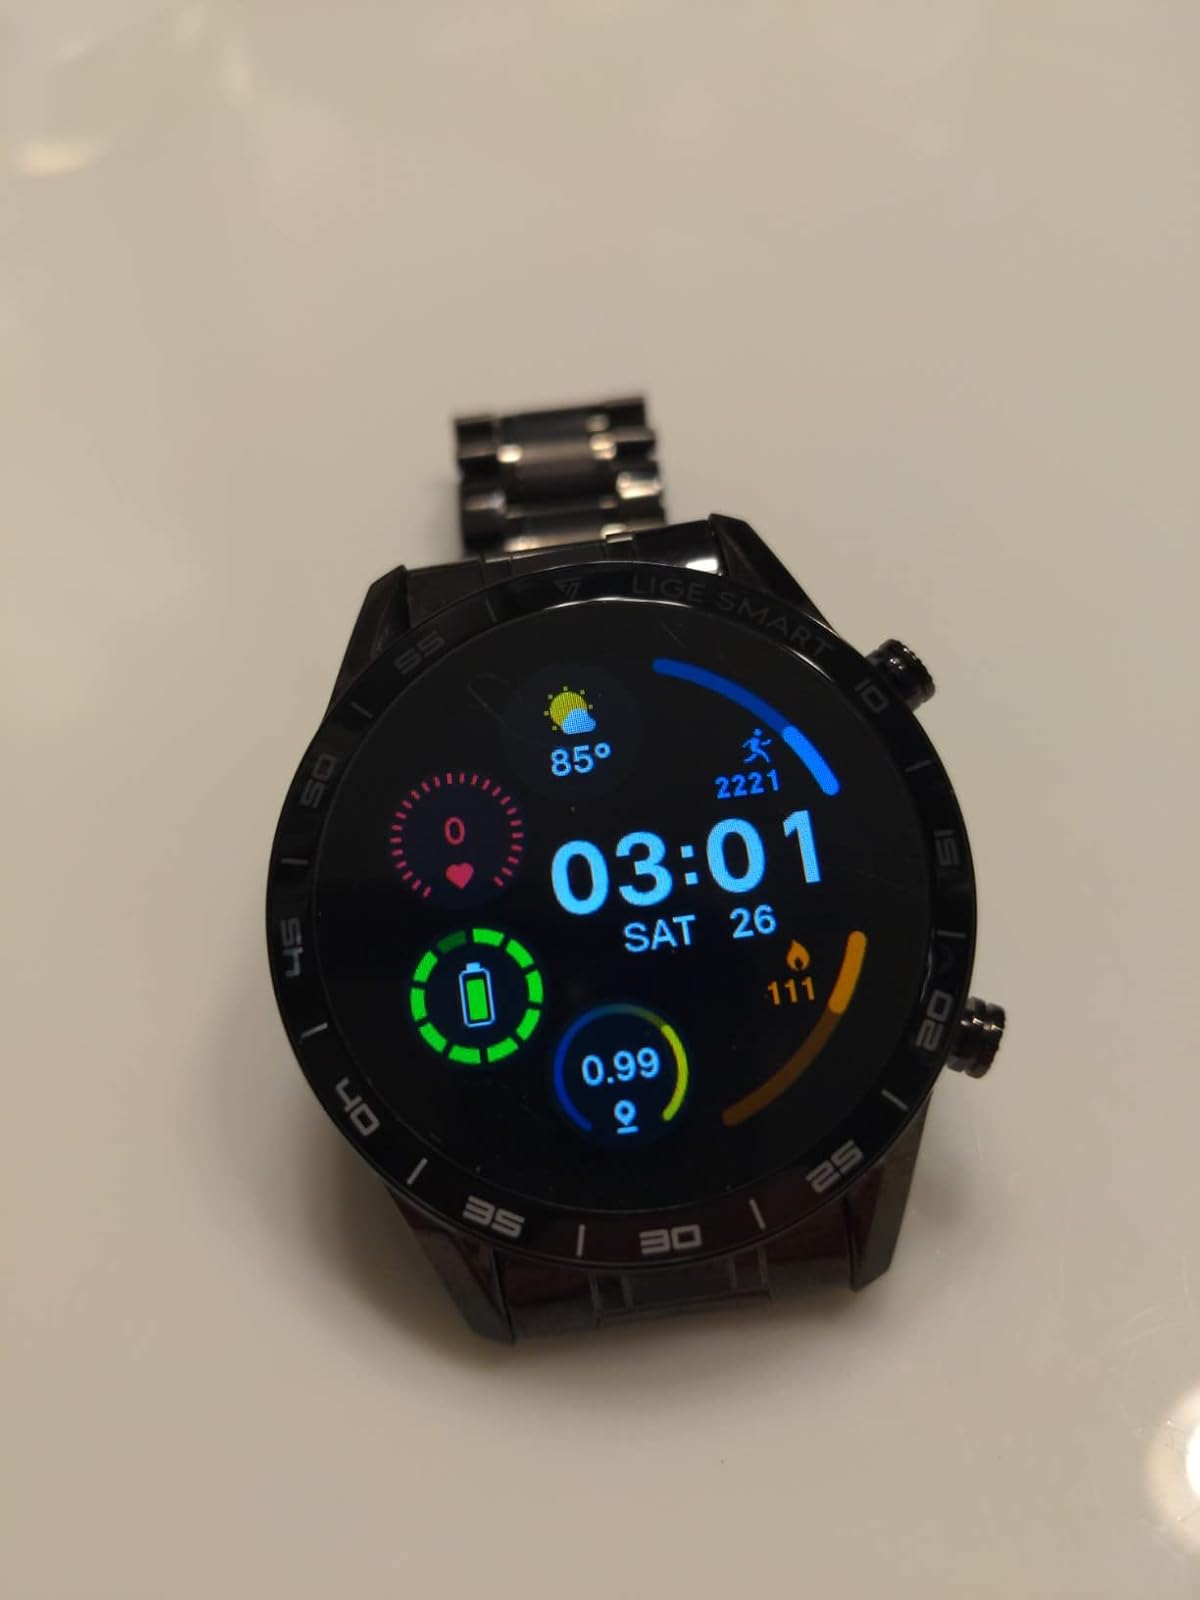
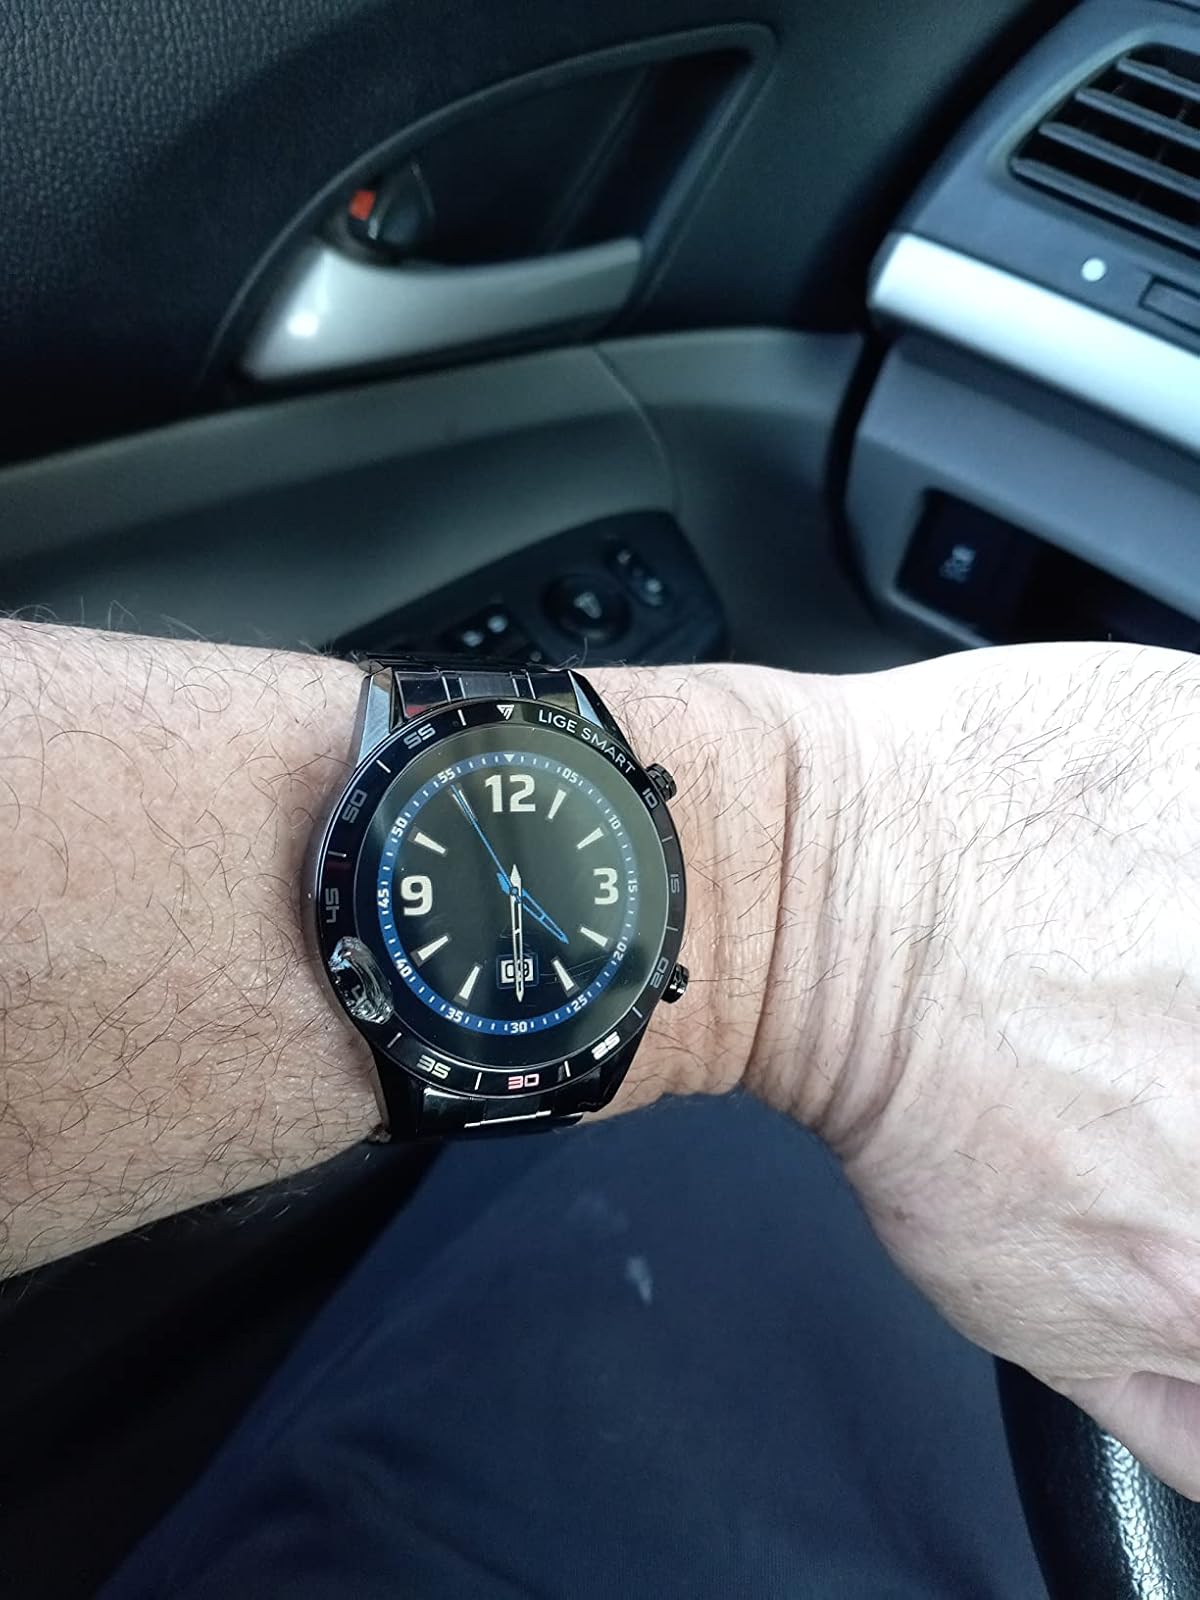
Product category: smartwatch
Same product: yes